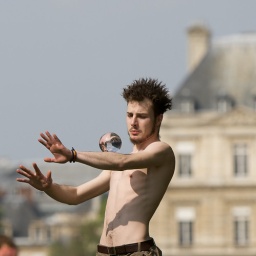
check out the face in the ball